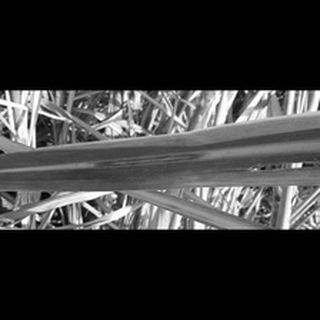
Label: sugarcane_red_rot